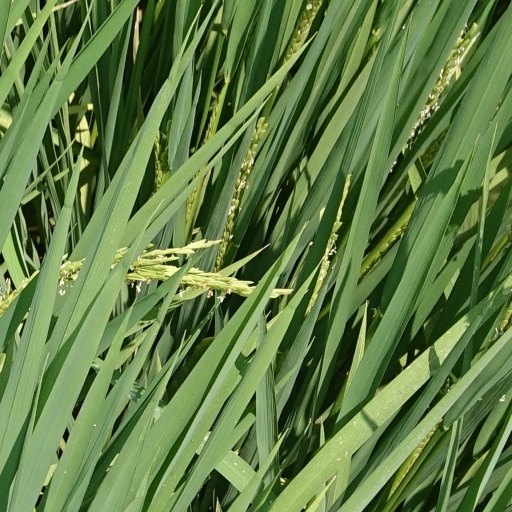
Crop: rice